Firefighting in the United States

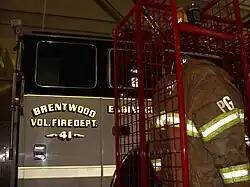
A fire fighter's turnout gear staged in front of a fire engine

Most larger urban areas have career firefighters. Most rural areas have volunteer or paid on-call firefighters. Smaller towns and suburban areas may have either. 74% of career firefighters are in departments that protect 25,000 or more people. 95% of volunteer firefighters are in departments that protect fewer than 25,000 people and more than half of these are in small, rural departments protecting fewer than 2,500 people. Departments range in size from a handful of firefighters to over 11,400 sworn firefighters and 4,600 additional personnel in the New York City Fire Department. These additional personnel include uniformed emergency medical technicians (EMTs) and paramedics. Many U.S. fire departments have emergency medical service corps (EMS), which may be structurally separate from or combined with their firefighting operations, including firefighters cross-trained as EMTs and paramedics.